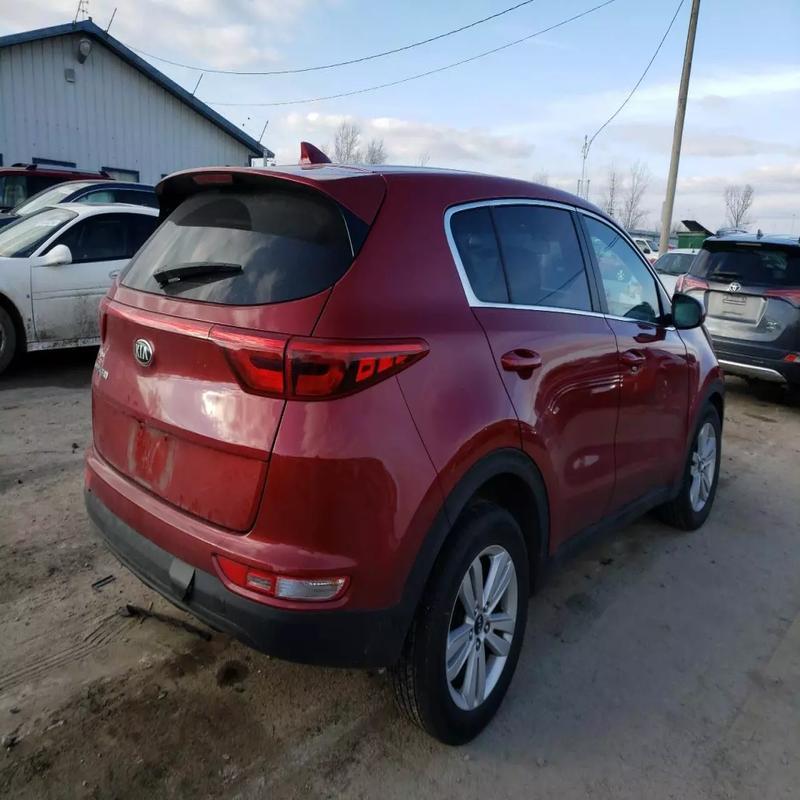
Aucun dommage détecté.
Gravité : aucun